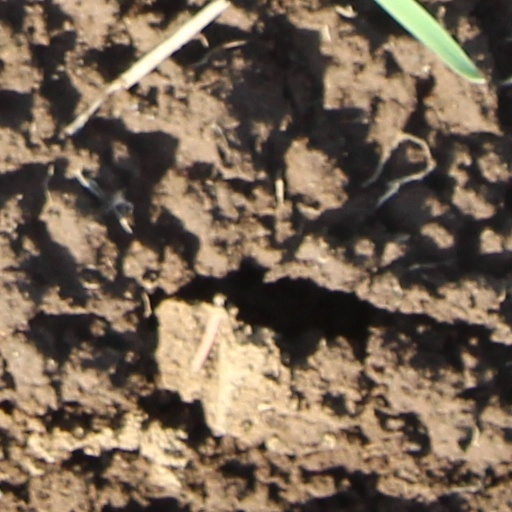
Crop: wheat